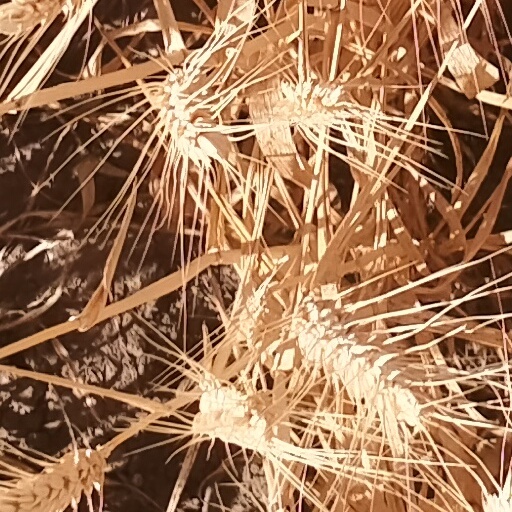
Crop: wheat